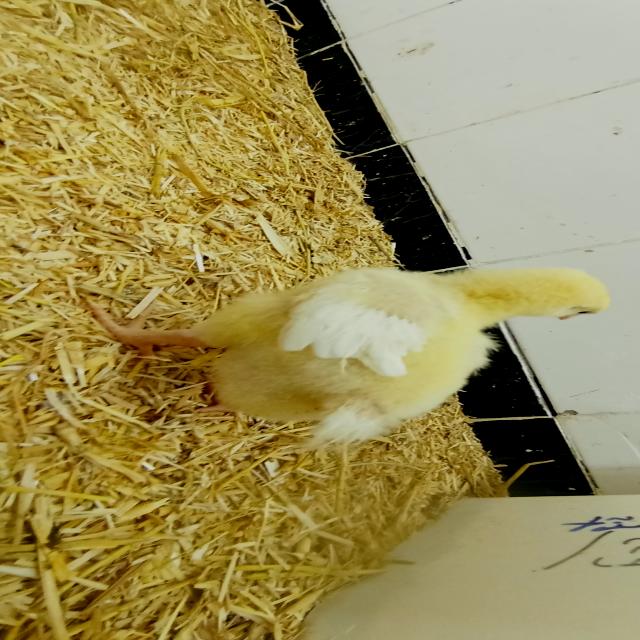
Weight: 227 g